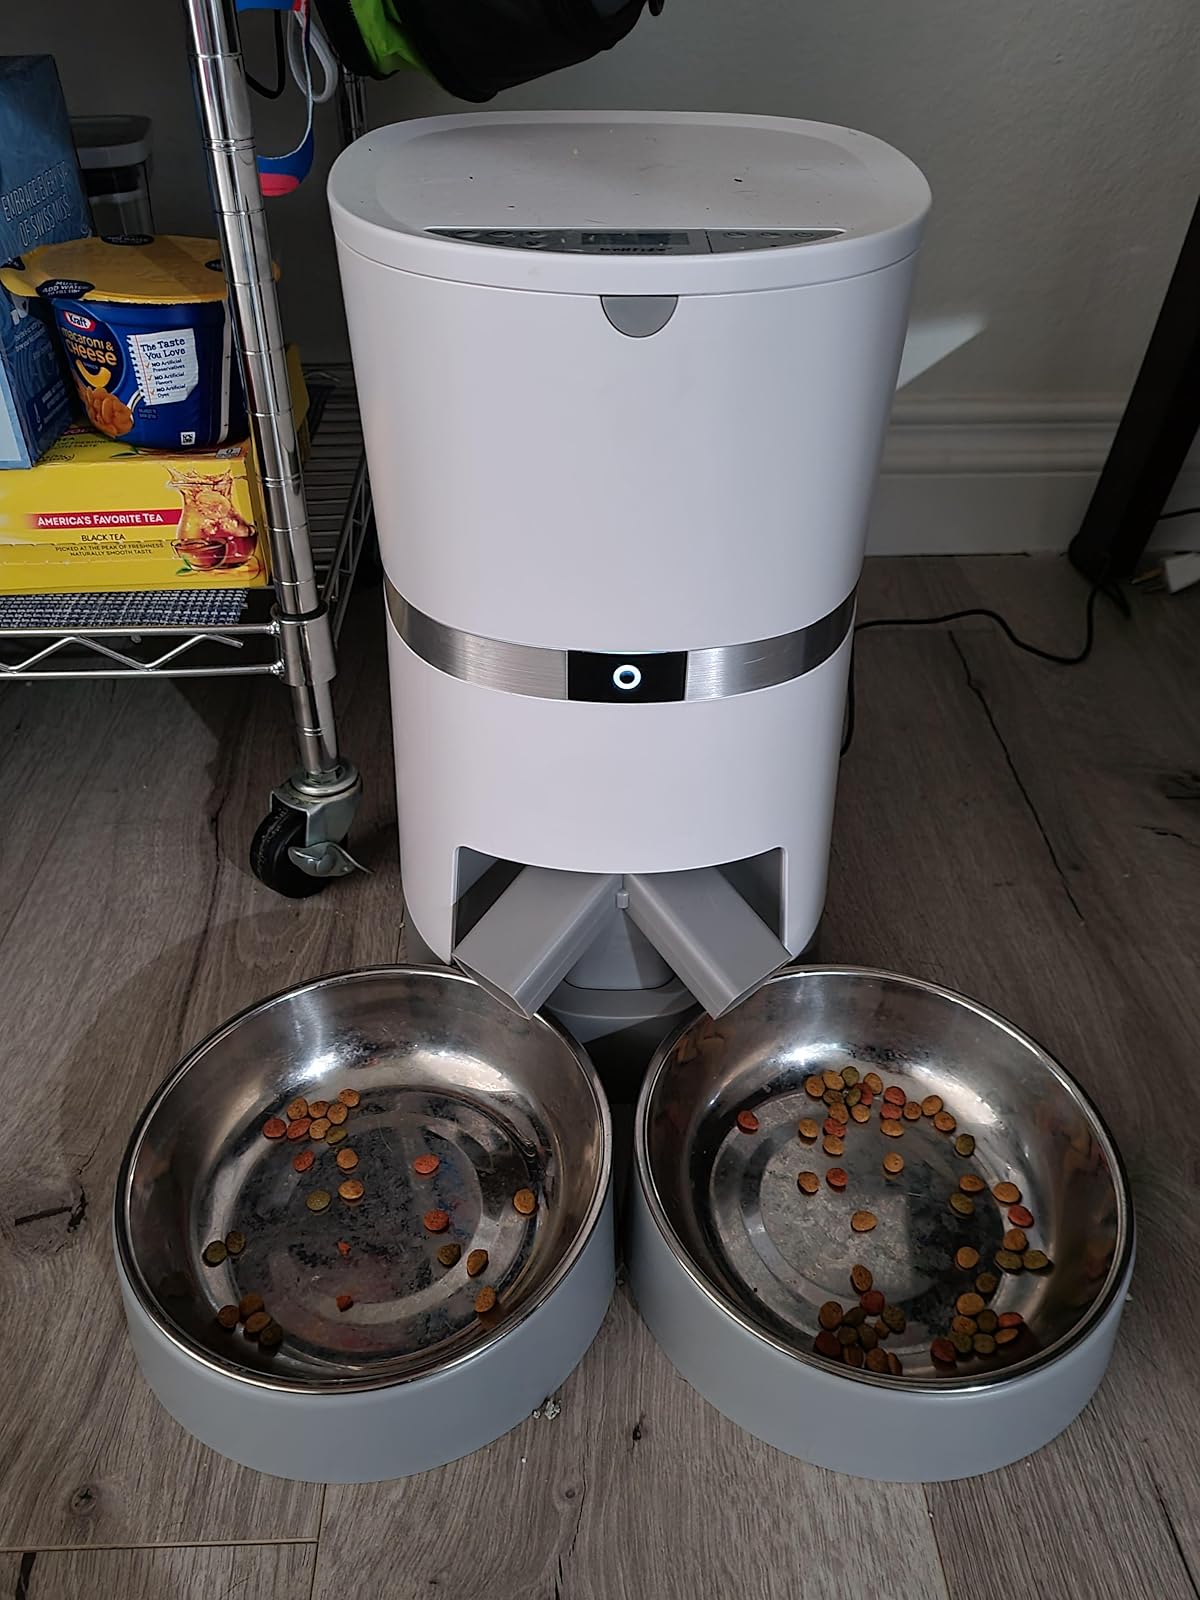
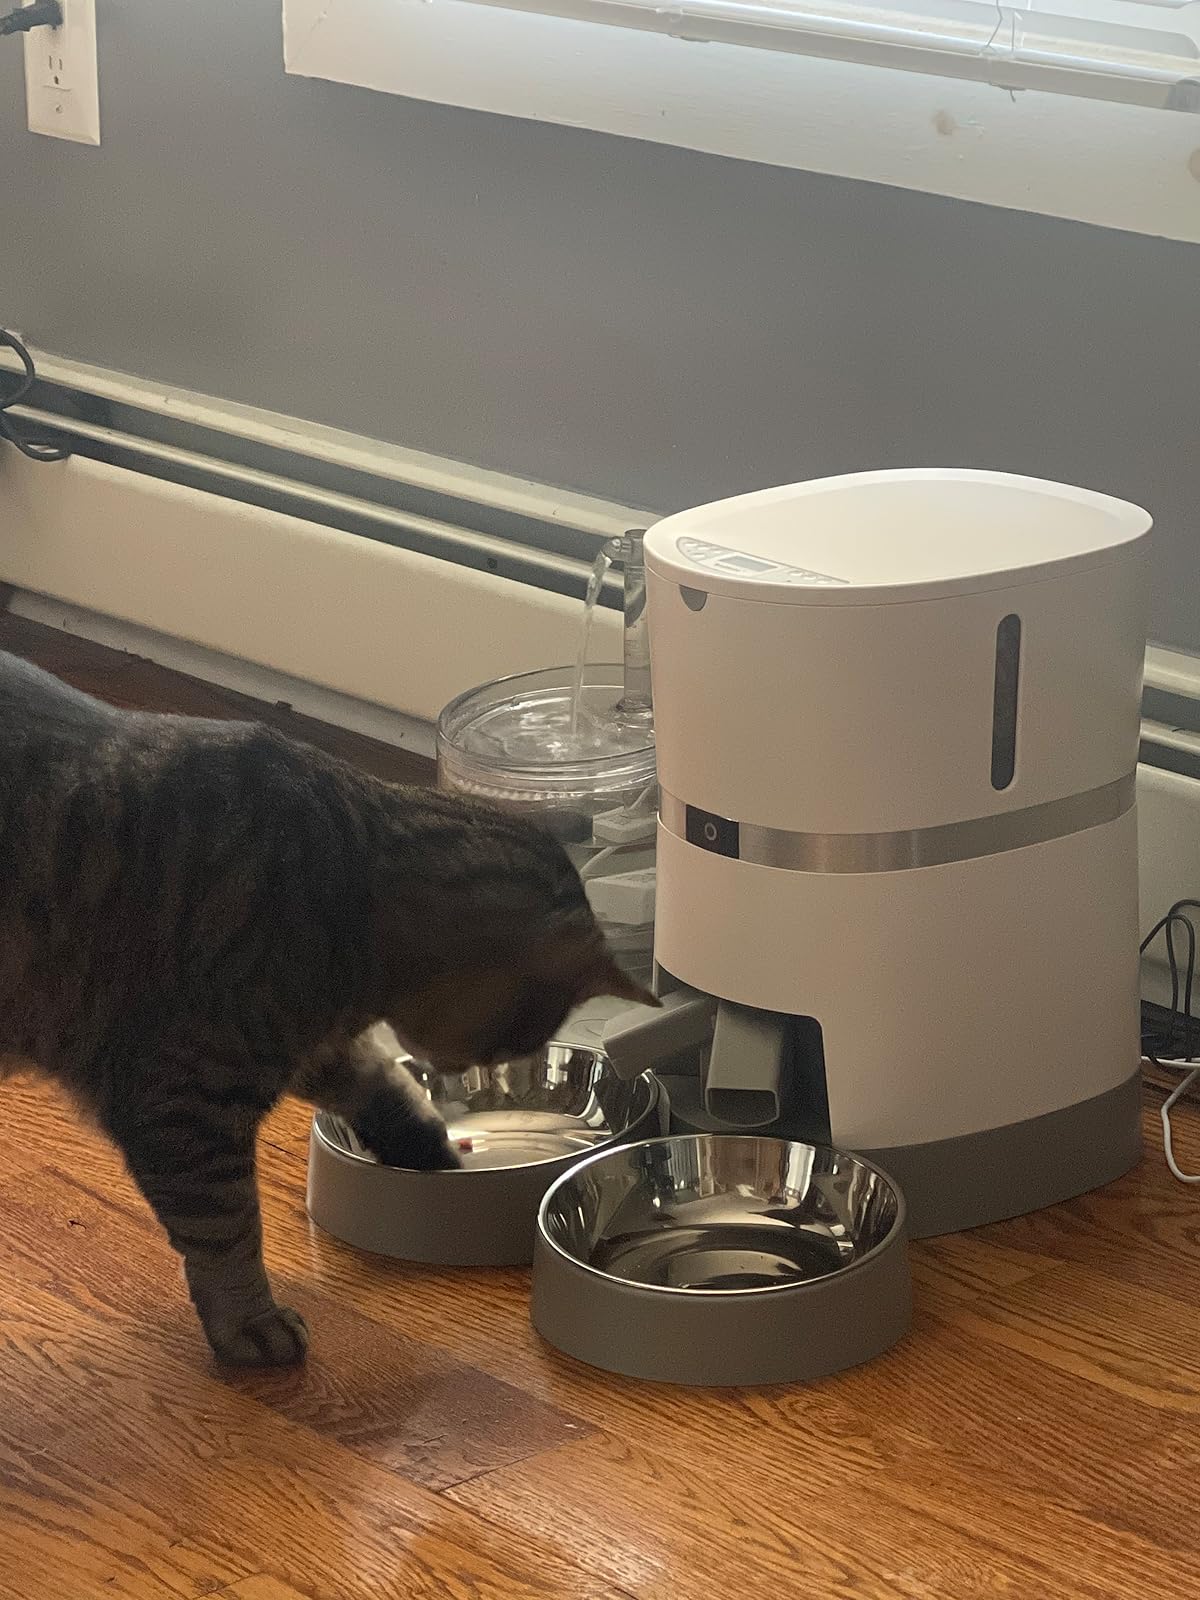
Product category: items_feeder
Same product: yes